Salt marsh

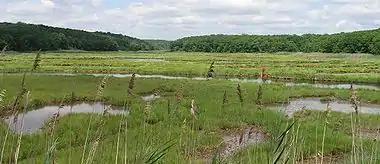
An Atlantic coastal salt marsh in Connecticut.

Coastal salt marshes can be distinguished from terrestrial habitats by the daily tidal flow that occurs and continuously floods the area. It is an important process in delivering sediments, nutrients and plant water supply to the marsh. At higher elevations in the upper marsh zone, there is much less tidal inflow, resulting in lower salinity levels. Soil salinity in the lower marsh zone is fairly constant due to everyday annual tidal flow. However, in the upper marsh, variability in salinity is shown as a result of less frequent flooding and climate variations. Rainfall can reduce salinity and evapotranspiration can increase levels during dry periods. As a result, there are microhabitats populated by different species of flora and fauna dependent on their physiological abilities. The flora of a salt marsh is differentiated into levels according to the plants' individual tolerance of salinity and water table levels. Vegetation found at the water must be able to survive high salt concentrations, periodical submersion, and a certain amount of water movement, while plants further inland in the marsh can sometimes experience dry, low-nutrient conditions. It has been found that the upper marsh zones limit species through competition and the lack of habitat protection, while lower marsh zones are determined through the ability of plants to tolerate physiological stresses such as salinity, water submergence and low oxygen levels.